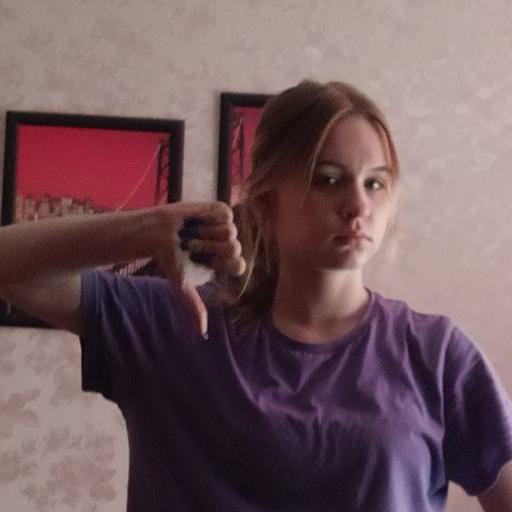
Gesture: dislike